Electrospray

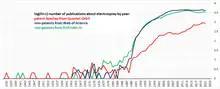
log(N+1) number of publications about electrospray by year: patent families from Questel-Orbit, non-patents from Web of Science and from SciFinder-N.

The number of publications about electrospray started rising significantly around 1990 (as shown in the figure on the right) when John Fenn (2002 Nobel Prize in Chemistry) and others discovered electrospray ionization for mass spectrometry.